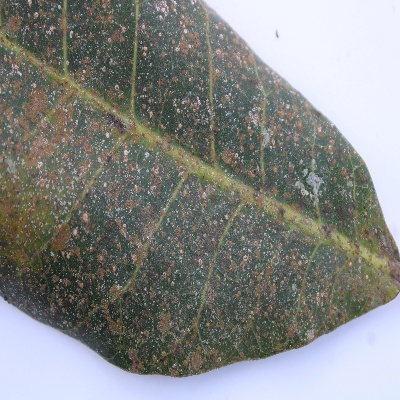
Crop: Cashew
Condition: red rust